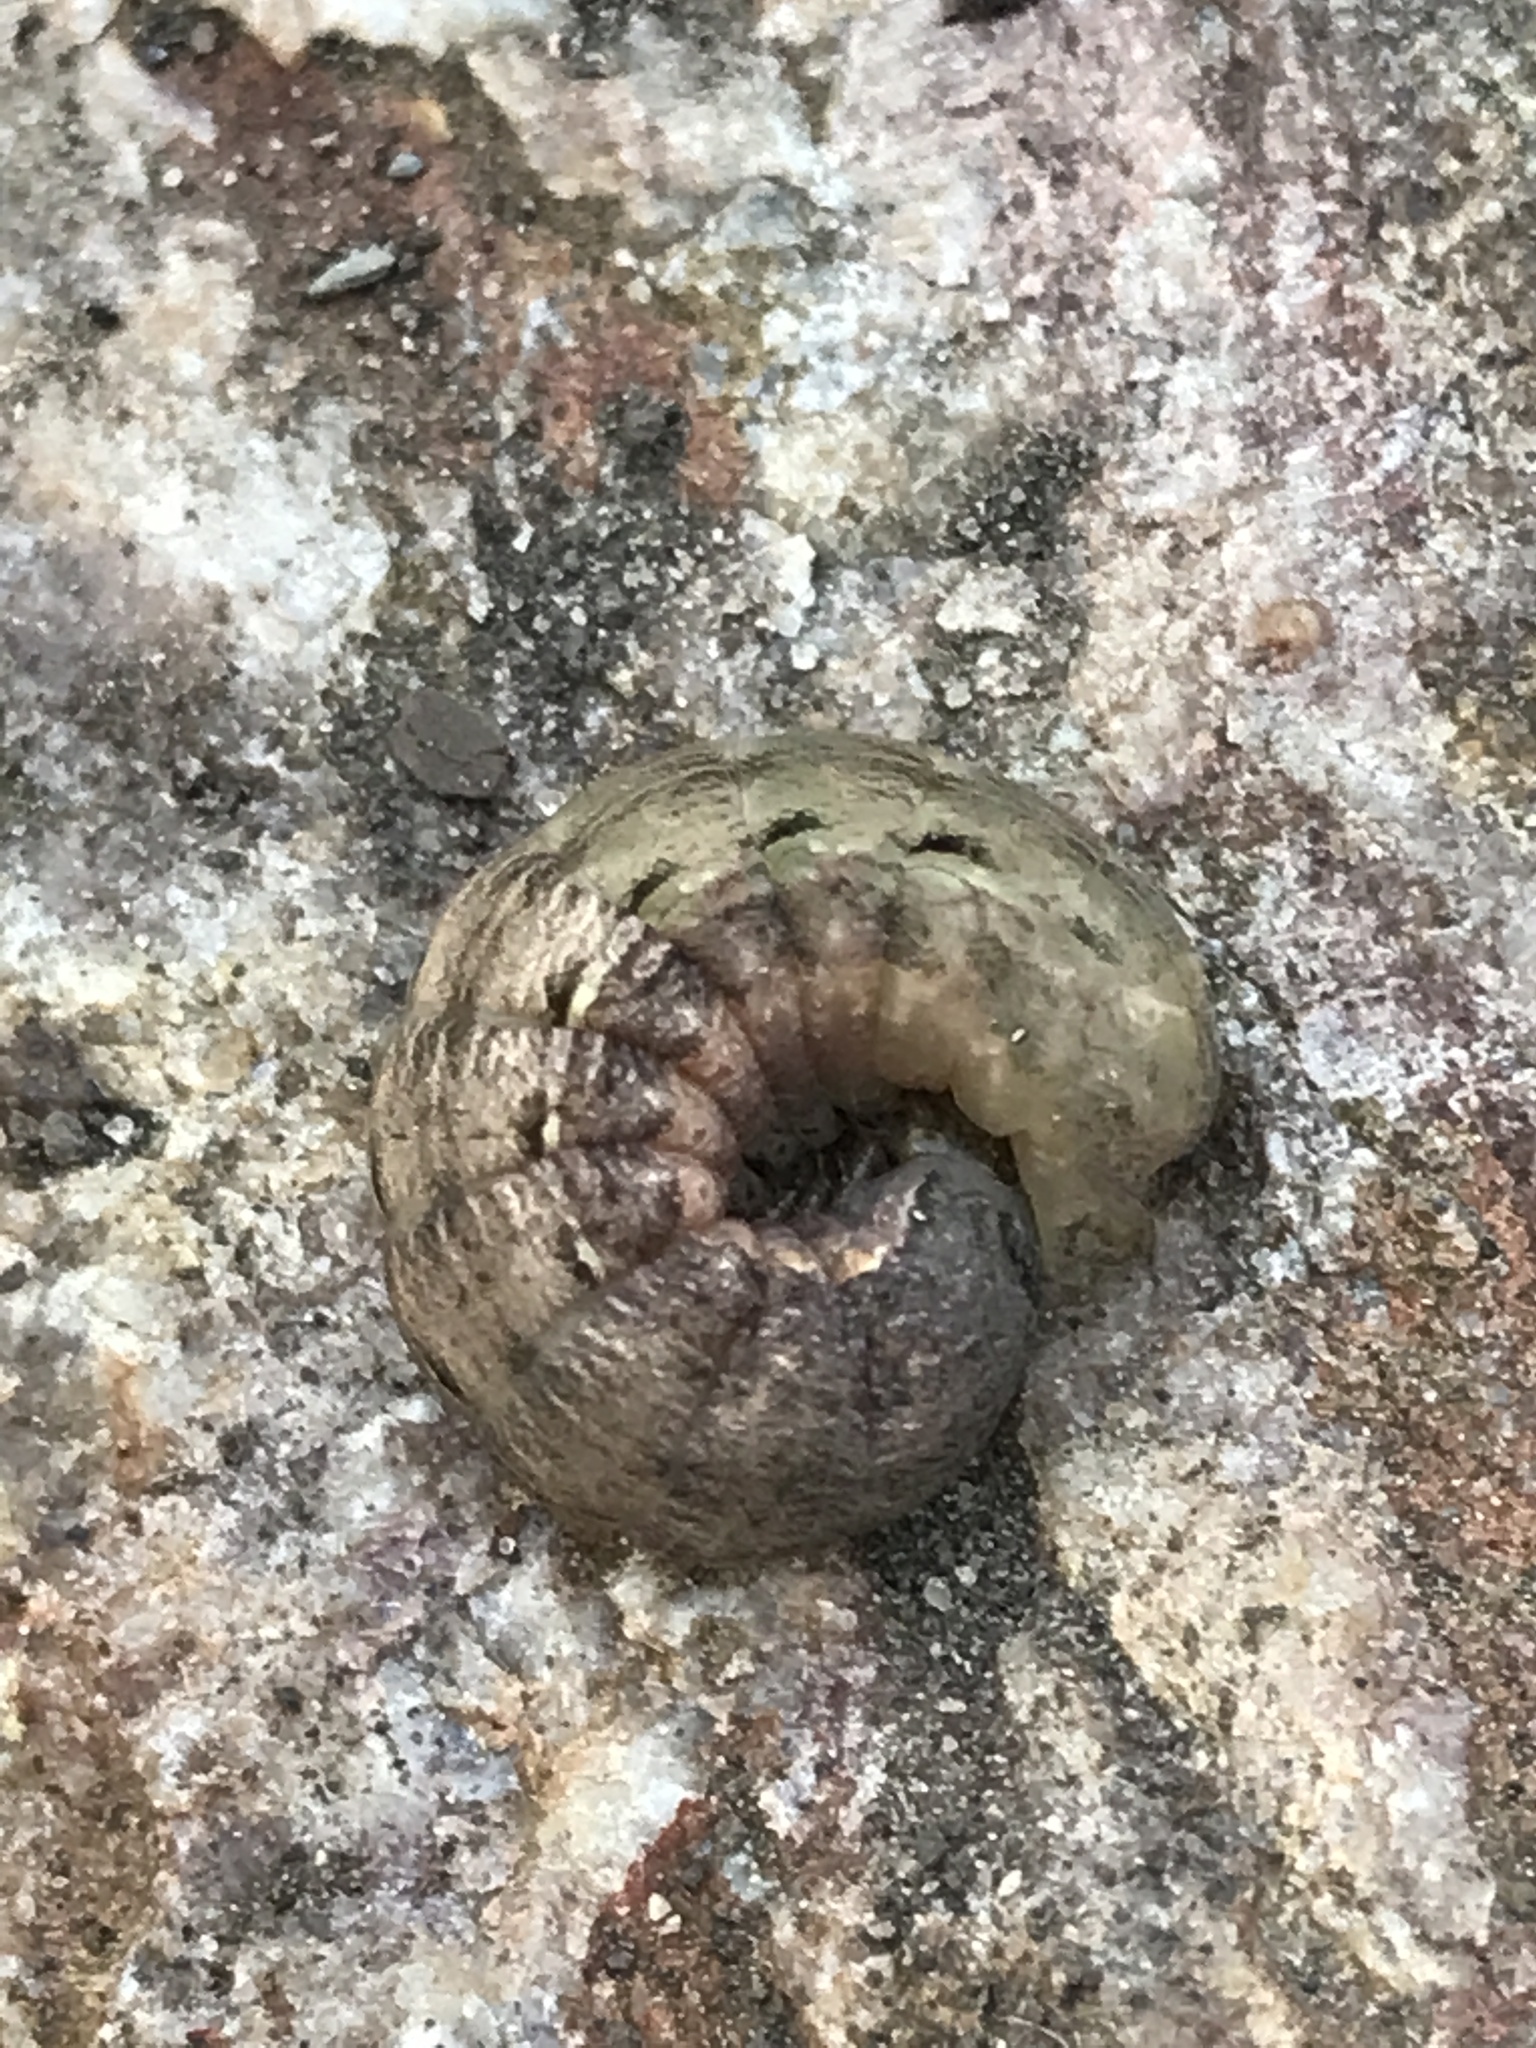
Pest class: cutworms